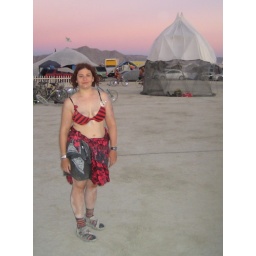
me, looking dirty and tired. I got the red shirt around my waist at Slutgarden